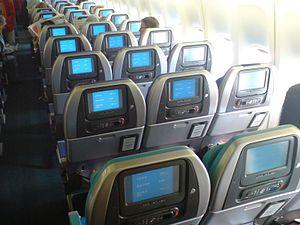
Le siège de véhicule est, comme la selle pour le vélo, l’élément indispensable dans tout véhicule pour d’une part permettre au conducteur de se positionner correctement dans son véhicule et d’autre part assurer le confort des passagers éventuels.